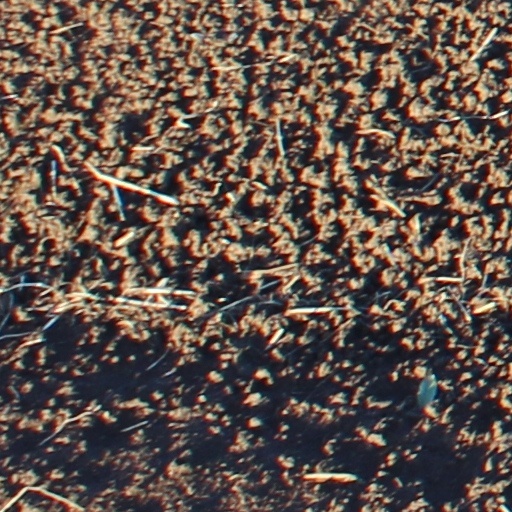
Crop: wheat